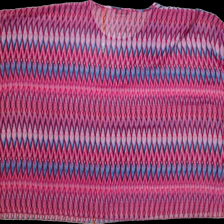
View: back
Type: Blouse
Category: Ladies
Brand: Not Applicable
Colors: Pink, Multicolor, Purple, Blue, Black
Material: 100% polyester
Pattern: Geometric print
Cut: Loose, C-collar
Season: All
Trend: No trend
Stains: No
Price range: <50
Recommended usage: Reuse